Sky position (RA, Dec in degrees): 168.424, 2.581
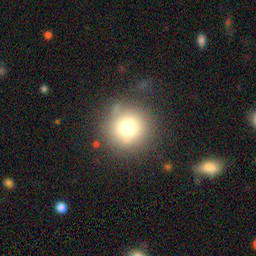
Galaxy morphology: Round Smooth Galaxies